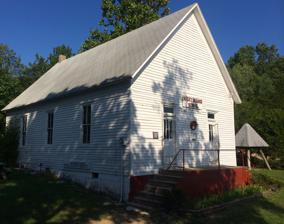
Building: Rocky Branch School
Country: United States of America
Year built: 1914
United States historic place Rocky Branch School U.S. National Register of Historic Places Location in Arkansas Show map of Arkansas Location in United States Show map of the United States Nearest city Prairie Creek, Arkansas Coordinates 36°19′34″N 93°56′29″W / 36.32611°N 93.94139°W / 36.32611; -93.94139 Area less than one acre Built 1914 ( 1914 ) MPS Benton County MRA NRHP reference No. 87002360 Added to NRHP March 25, 1988 The Rocky Branch School is a historic school building in rural eastern Benton County, Arkansas .  It is located at the northern terminus of Arkansas Highway 303 , where it joins with County Roads 85 and 99 (the latter being Rocky Branch Road), and stands opposite the Rocky Branch Church.  It is a one-room schoolhouse , with two doors facing east.  The school was built c. 1914 in the community of La Rue, and was moved to its present site c. 1960 when that community was inundated by the creation of nearby Beaver Lake .  It is a well-preserved example of a country district schoolhouse, with little alteration since its construction. It was described as a "classic one-room school building." The building was listed on the National Register of Historic Places in 1988. See also National Register of Historic Places listings in Benton County, Arkansas References